Robert W. Patten

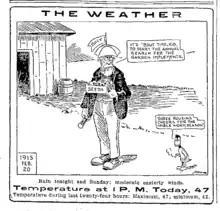
Commentary on spring and the weather by DOK's Weatherman and his sidekick. This was the normal look for the cartoon.

Beginning in 1909, cartoonist John Ross "Dok" Hager drew a daily cartoon of Patten for the front page of "Seattle Daily Times", calling him "'Sport". With his duck sidekick named the "Kid" (who also sometimes sported an umbrella hat), the cartoon Umbrella Man dispensed wit and wisdom along with weather forecasts on the newspaper's front page. Sometimes he reflected the paper's owner's opinion, as on July 20, 1913, when he was drawn leaving town to avoid trouble with the Wobblies.